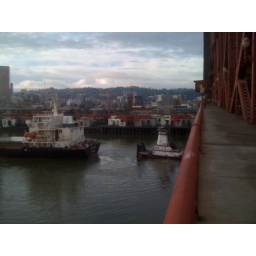
tug boat, literally tugging giant ship under broadway bridge